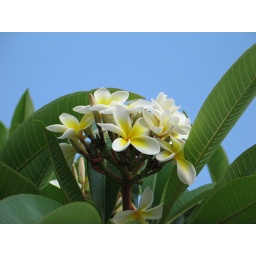
Plumeria against blue sky